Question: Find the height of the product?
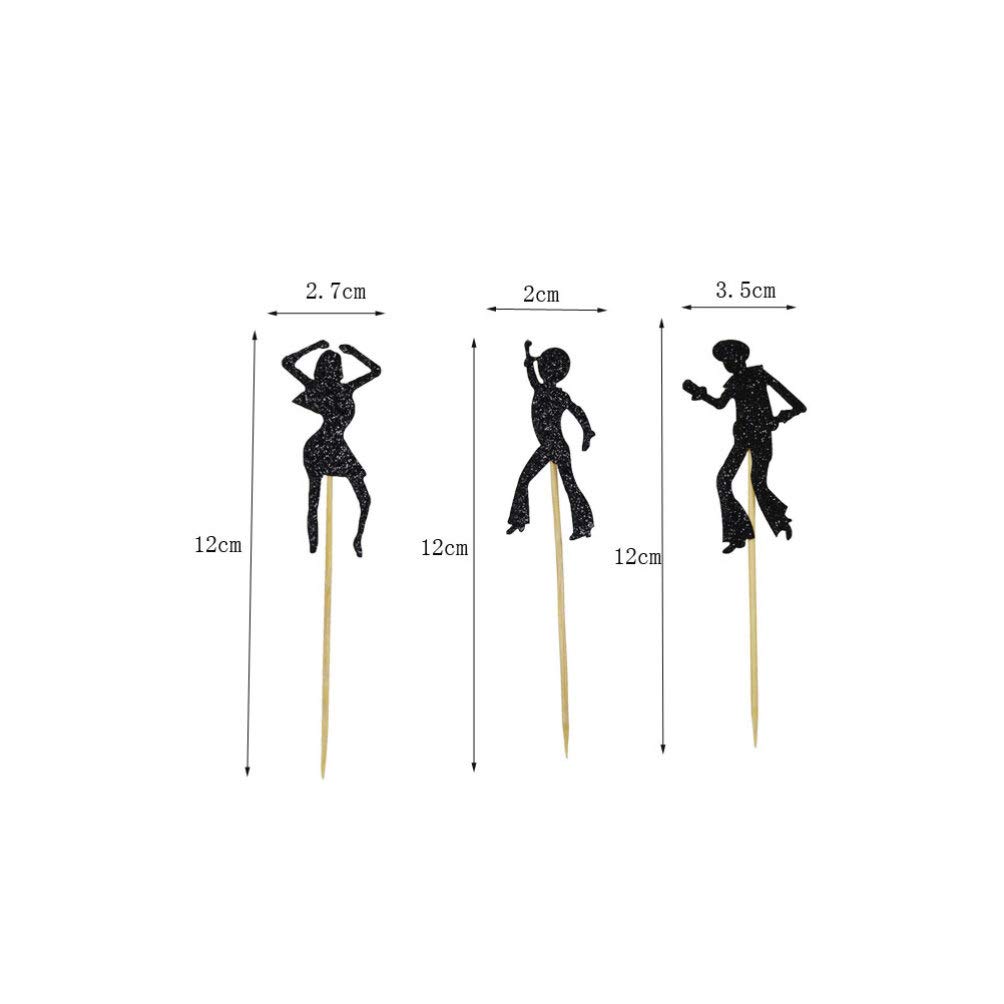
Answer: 12.0 centimetre